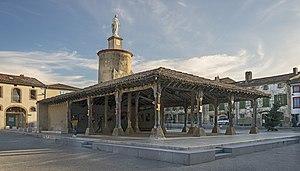
Cet article recense une partie des monuments historiques de la Haute-Garonne, en France.
La halle de Saint-Félix-Lauragais est une halle située dans le département de la Haute-Garonne en France dans la commune de Saint-Félix-Lauragais.
Saint-Félix-Lauragais, est une commune française située dans le département de la Haute-Garonne en région Occitanie, au cœur du Pays de Cocagne.